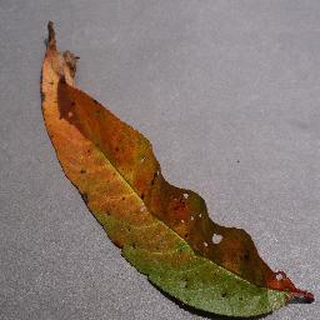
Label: peach_bacterial_spot